Antoni Cejzik

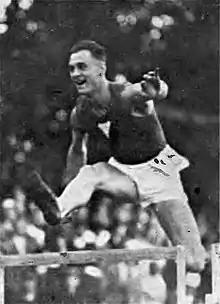
Antoni Cejzik in 1927

Antoni Cejzik (15 May 1900 – 12 September 1939) was a Polish athlete. He moved to Poland in 1924 as an eight-time Soviet champion in various athletics competitions and the Soviet record holder in decathlon.